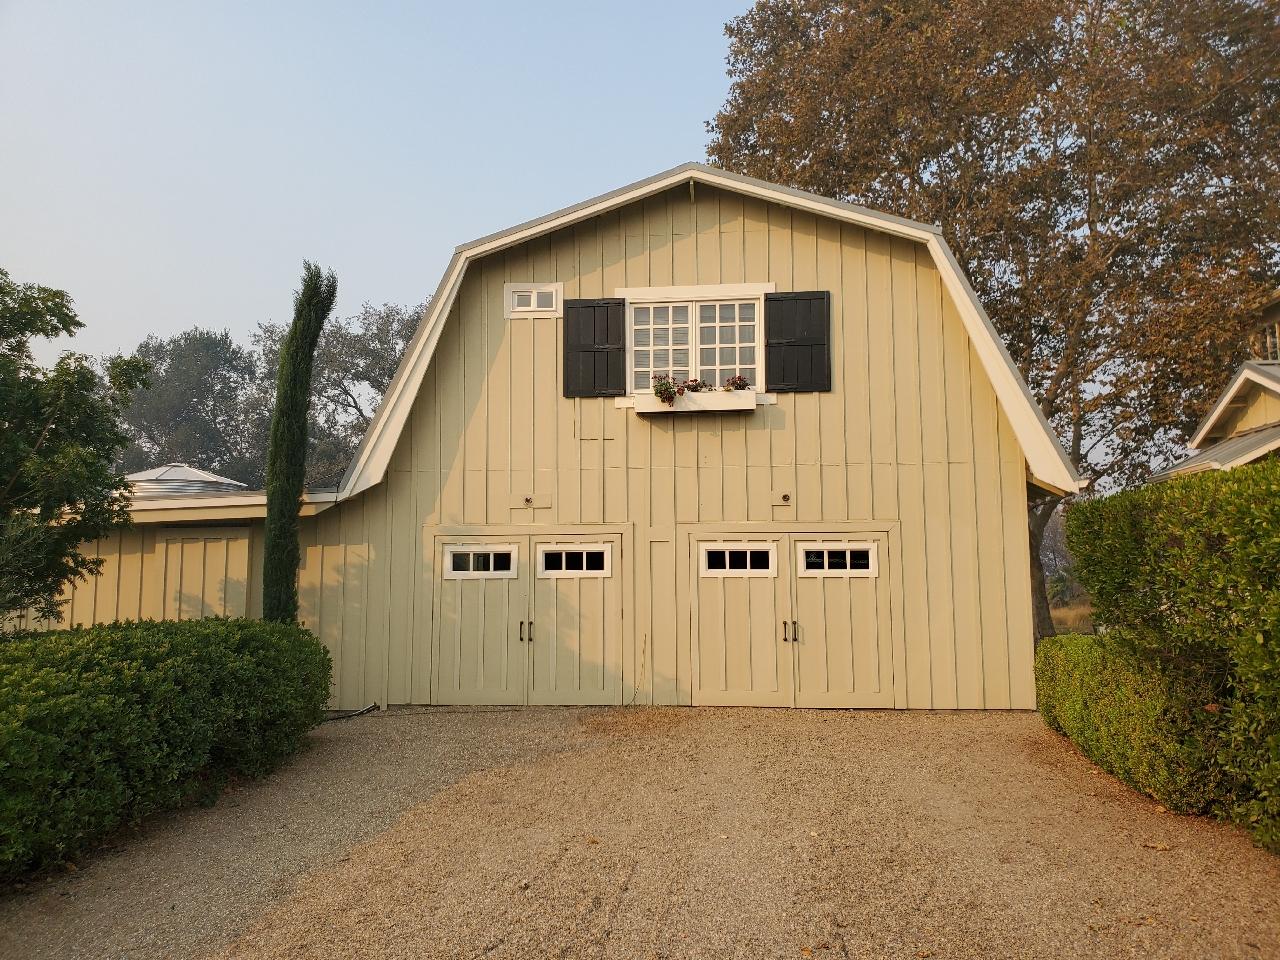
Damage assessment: no_damage